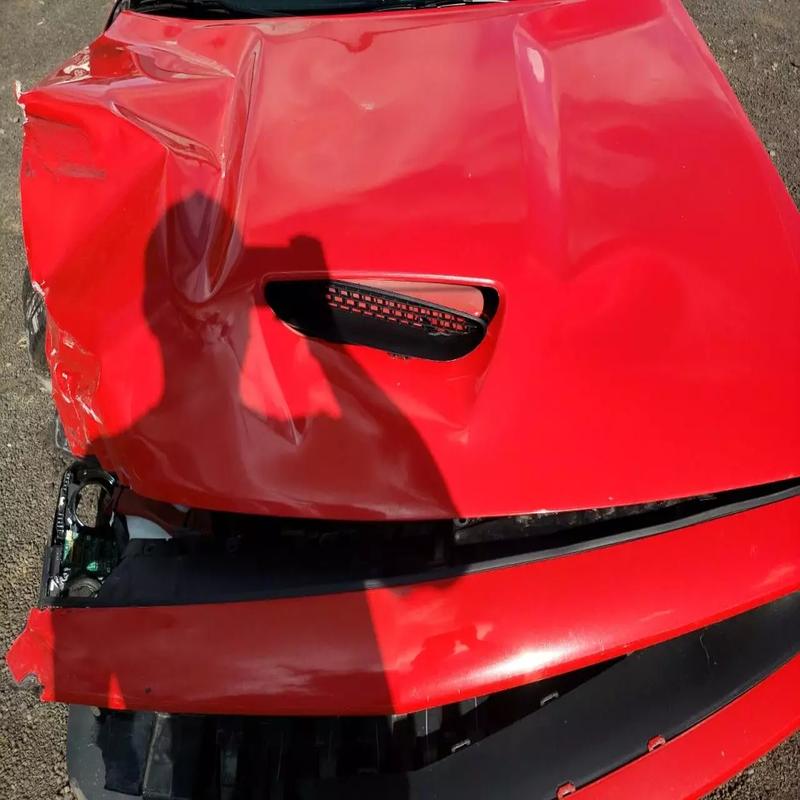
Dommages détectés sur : feu avant droit, capot, aile avant droite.
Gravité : majeur